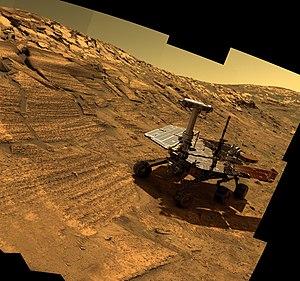
Mars est la quatrième planète par ordre croissant de la distance au Soleil et la deuxième par ordre croissant de la taille et de la masse. Son éloignement au Soleil est compris entre 1,381 et 1,666 UA, avec une période orbitale de 669,58 jours martiens.